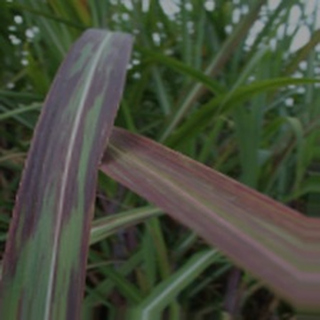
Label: sugarcane_bacterial_blight